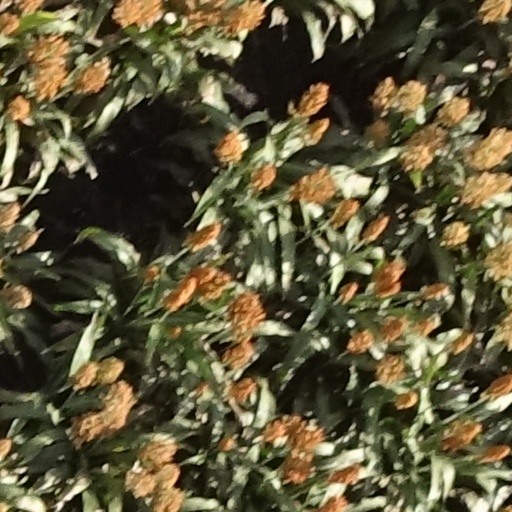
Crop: sorghum